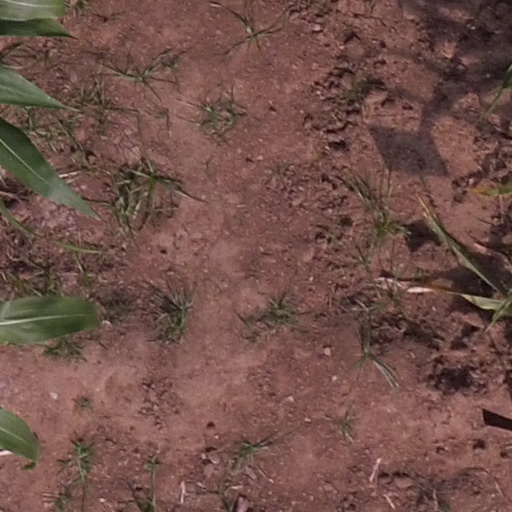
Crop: maize; corn